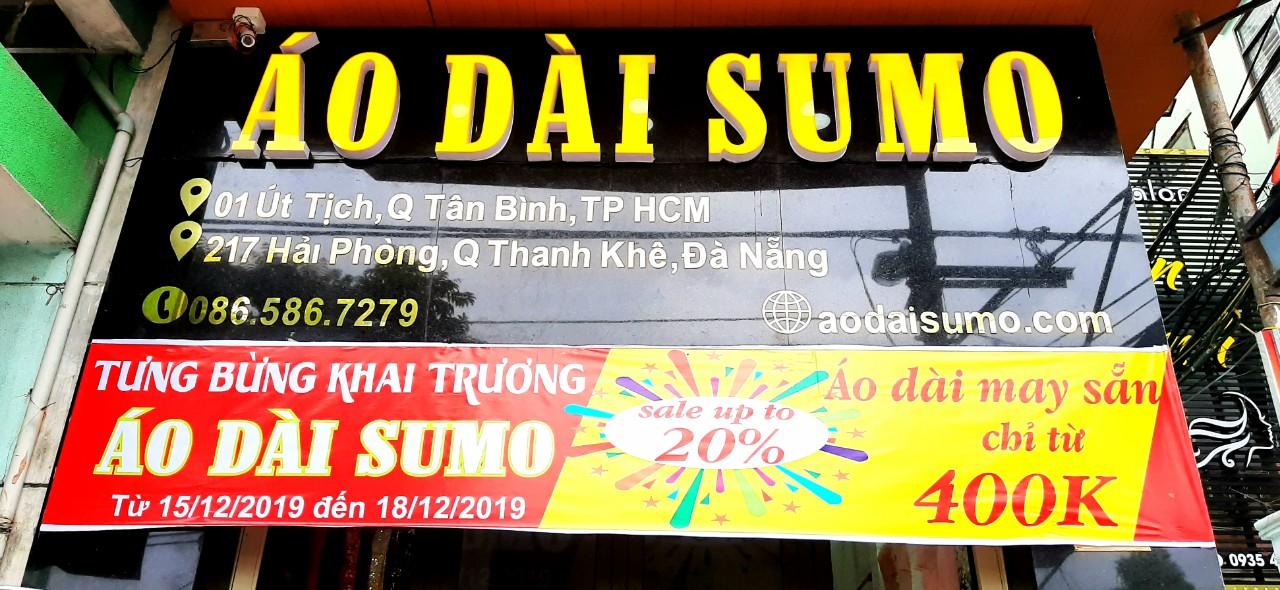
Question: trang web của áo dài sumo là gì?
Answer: trang web của áo dài sumo là aodaisumo. com